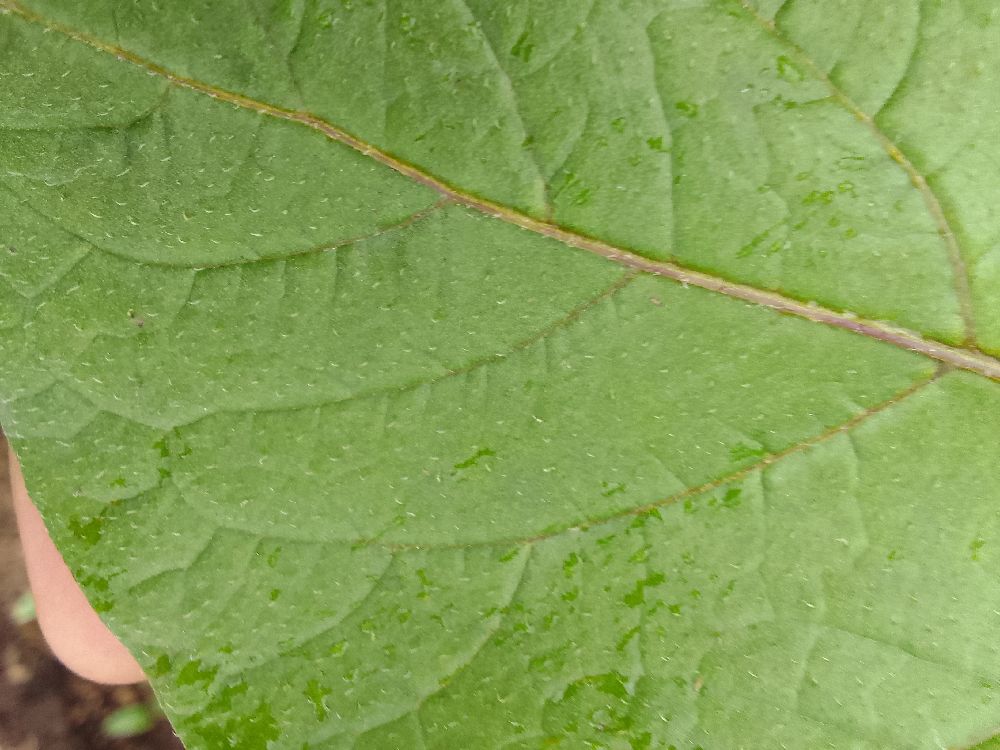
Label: Healthy